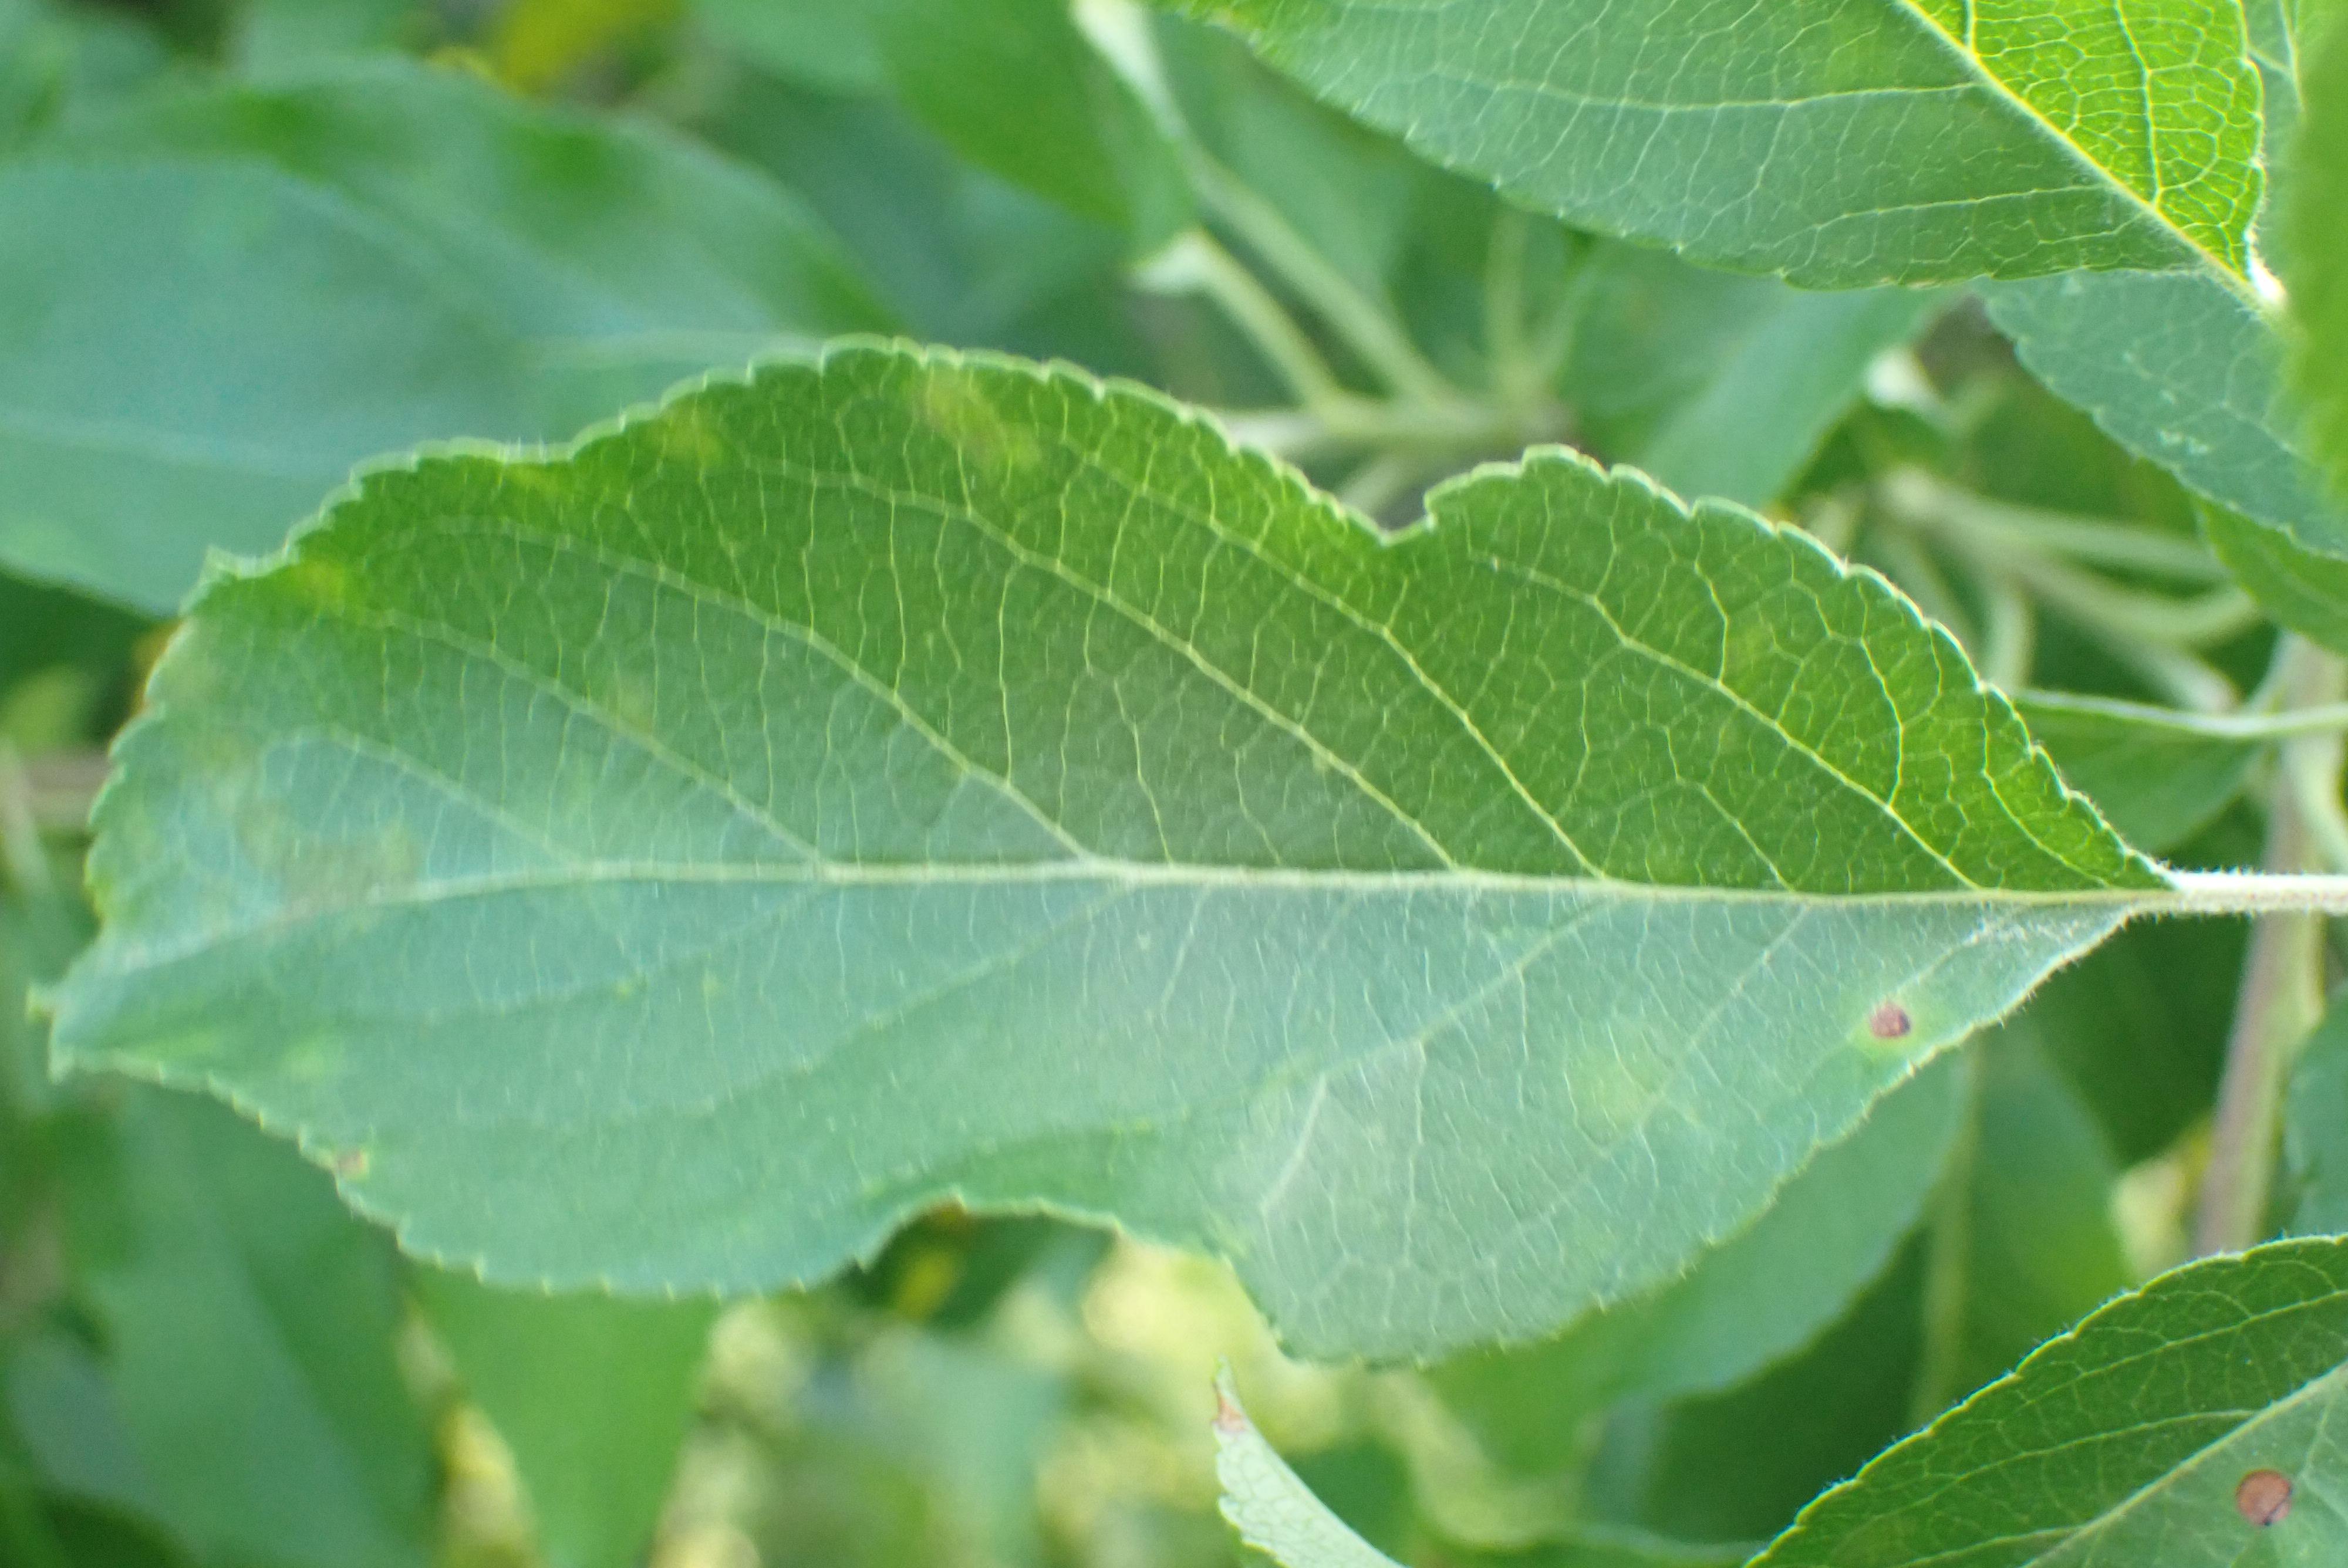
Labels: scab, frog_eye_leaf_spot